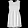
Label: Dress